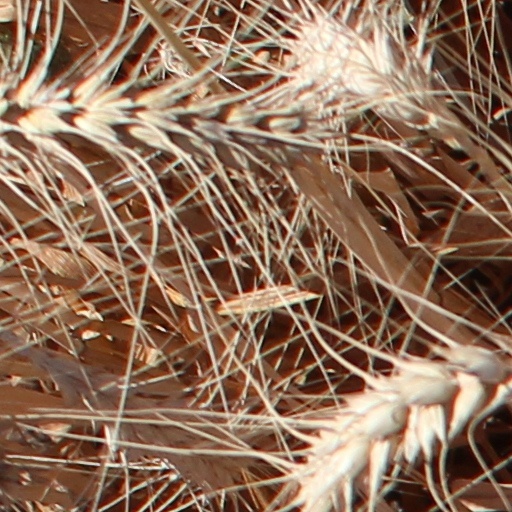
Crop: wheat